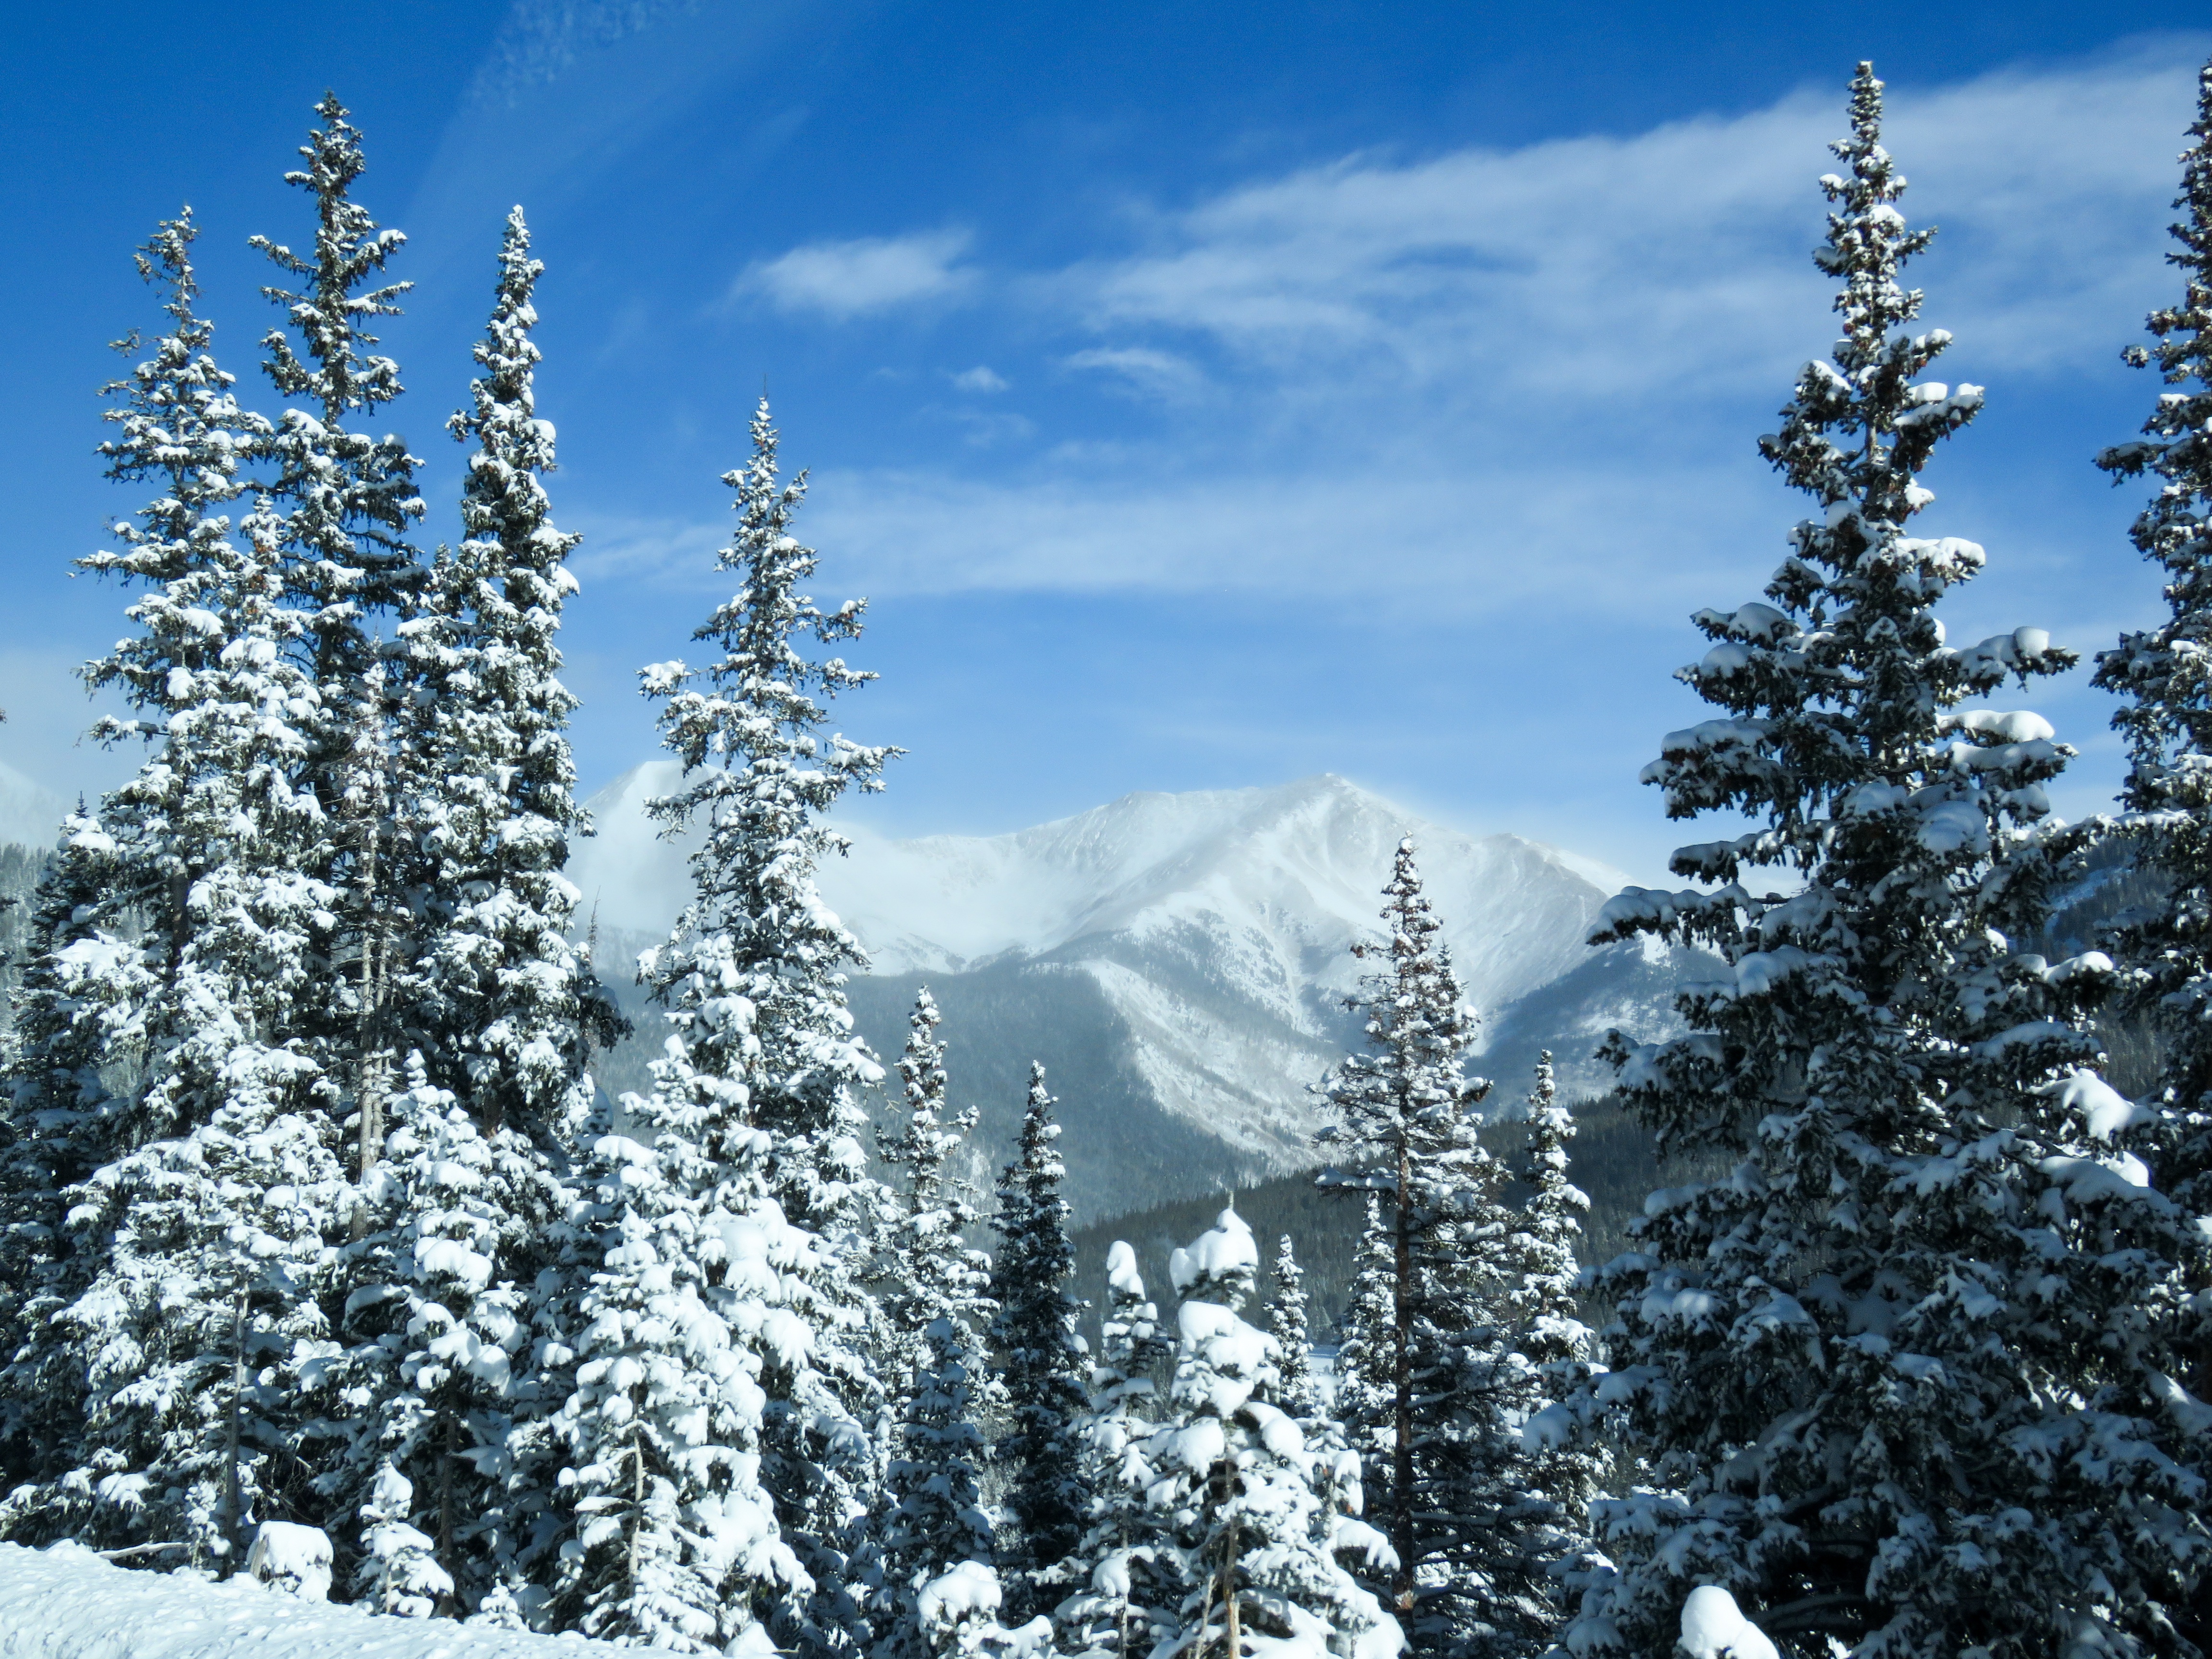
landscape, tree, forest, outdoor, mountain, snow, cold, winter, plant, sky, peak, mountain range, travel, scenic, weather, usa, christmas, fir, season, ridge, summit, conifer, trees, spruce, colorado, mountains, evergreens, ecosystem, biome, woody plant, mountainous landforms, temperate coniferous forest, geological phenomenon